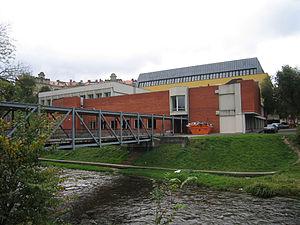
L'Académie des arts de Vilnius est une école d'art lituanienne.